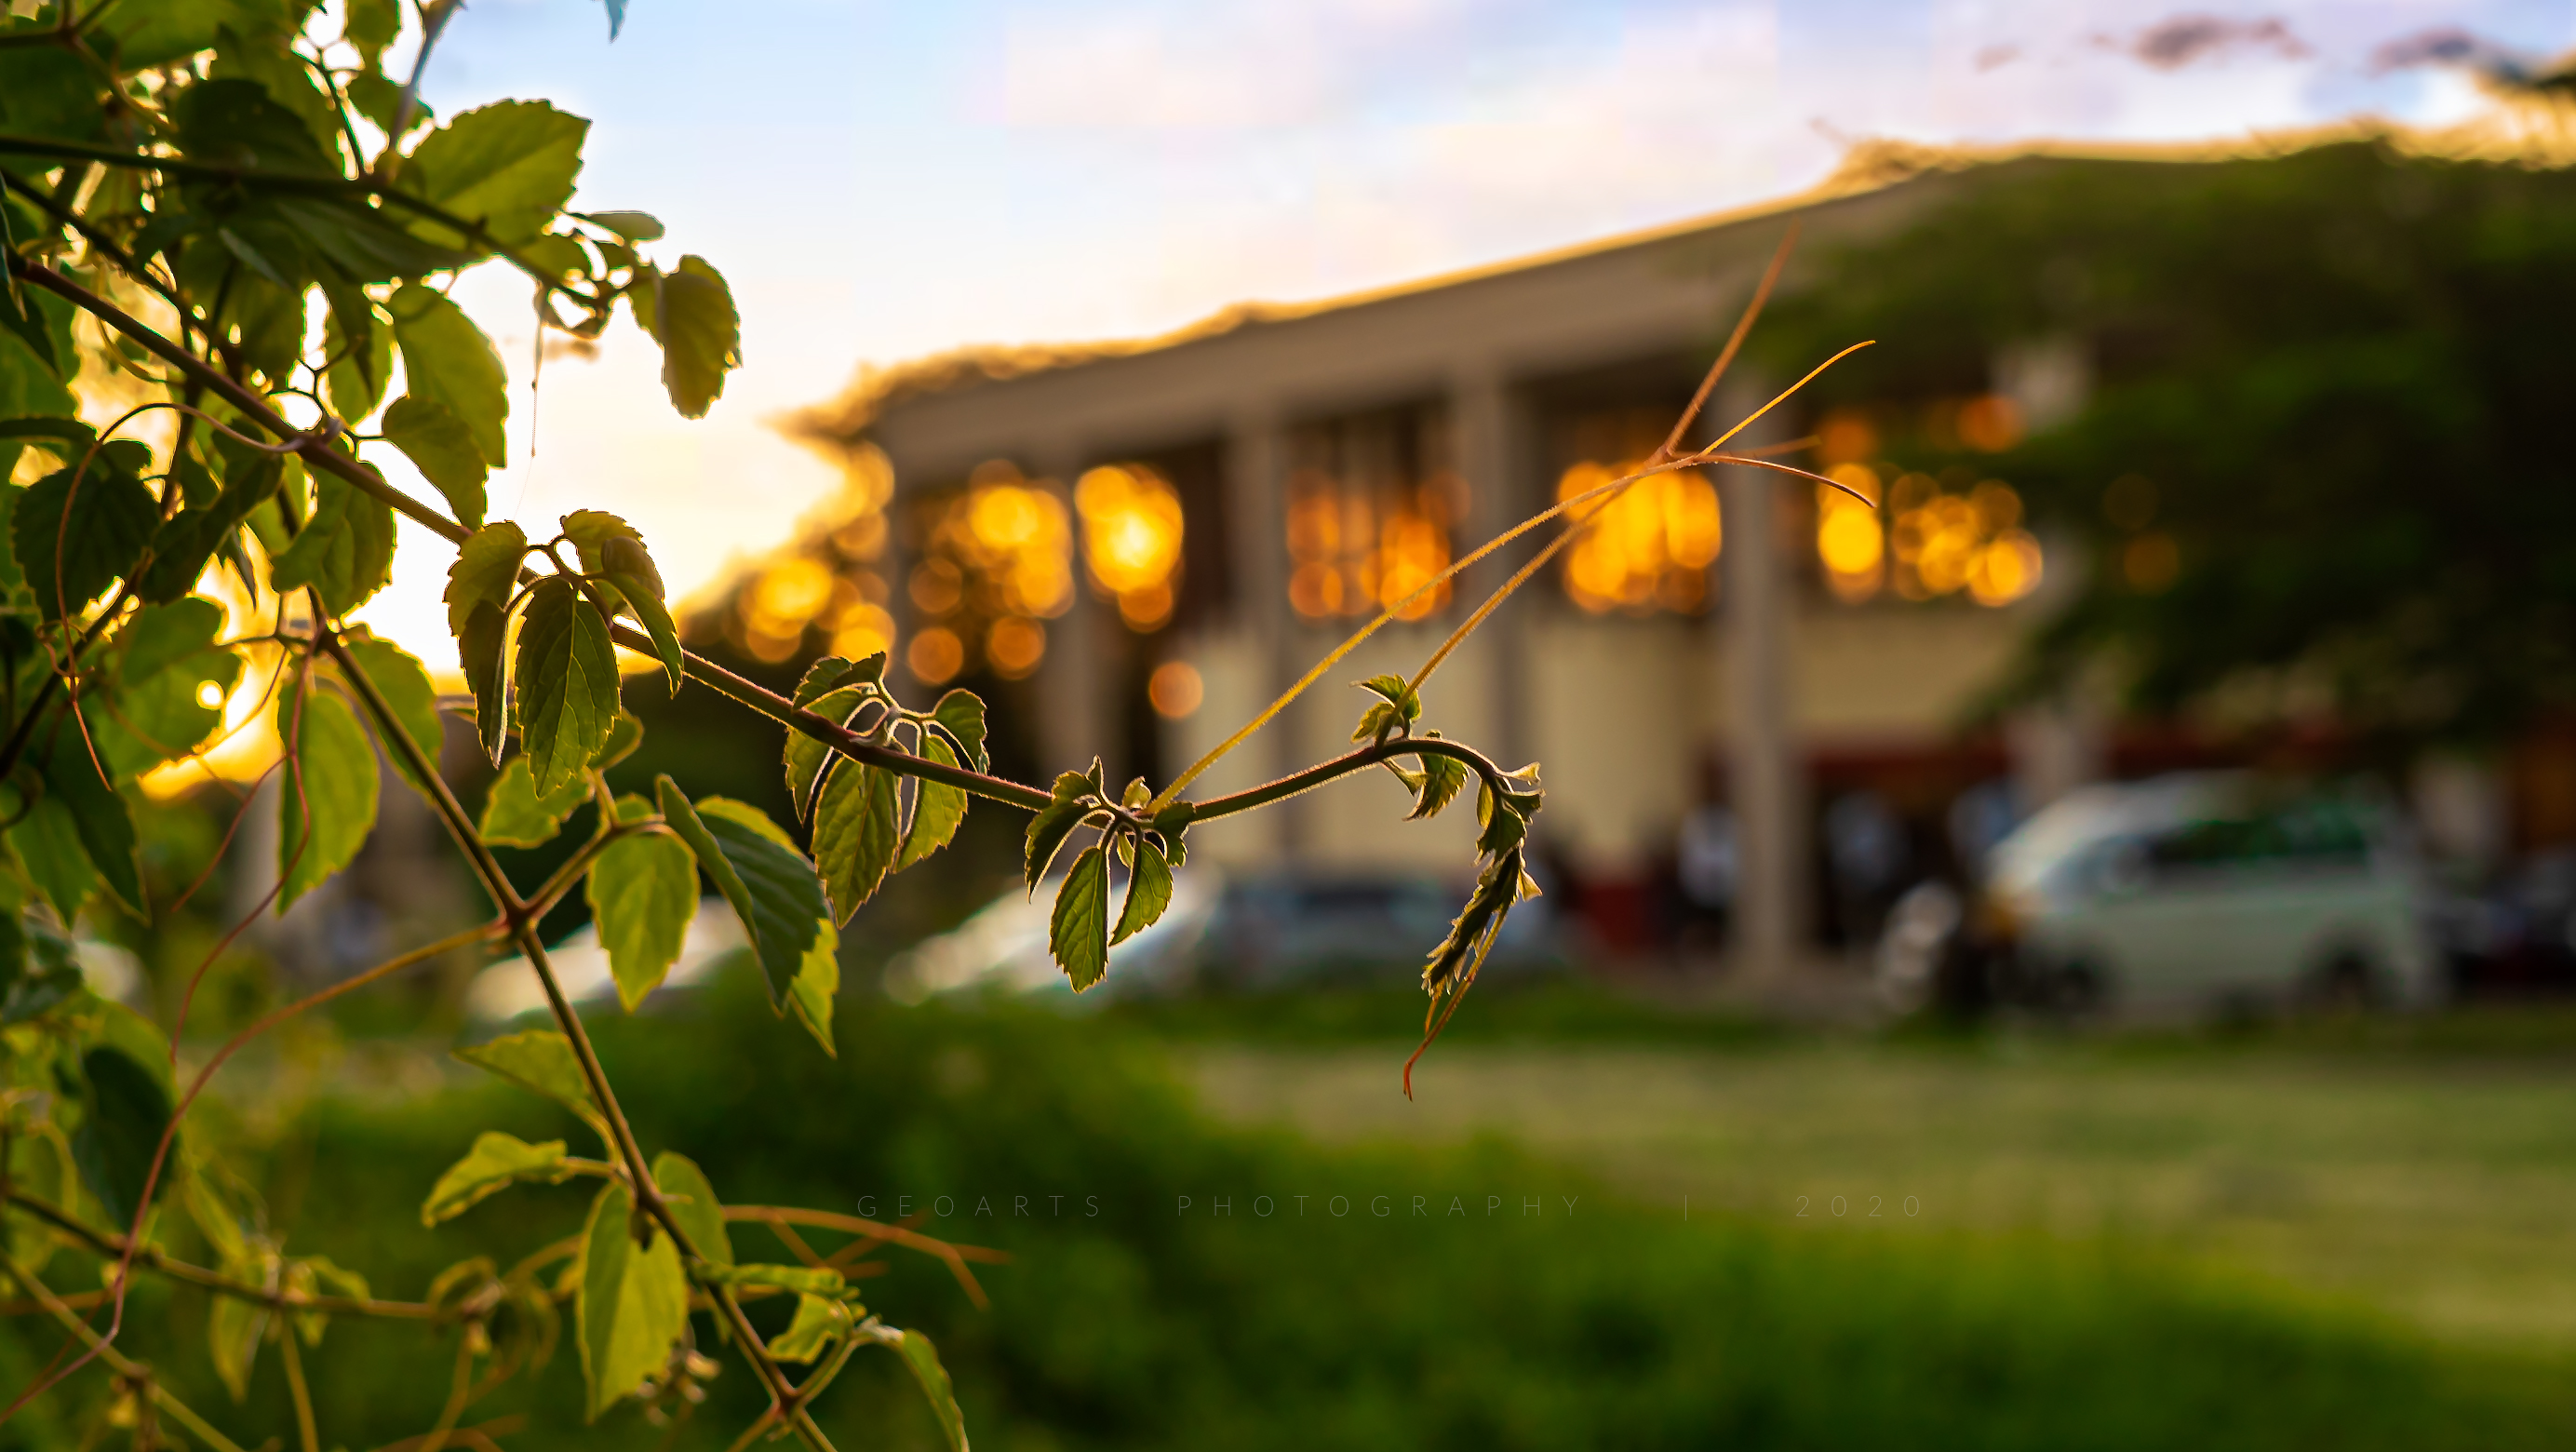
sunset, plant, flower, nature, green, sky, leaf, branch, tree, light, grass, yellow, morning, sunlight, evening, house, cloud, rural area, summer, photography, autumn, sunrise, home, backlighting, twig, plant stem, Tints and shades